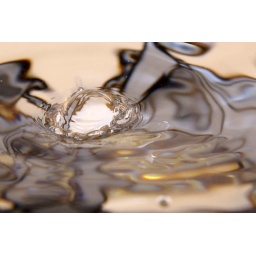
The union of a water droplet and a glass of water in a Stone Beer glass.